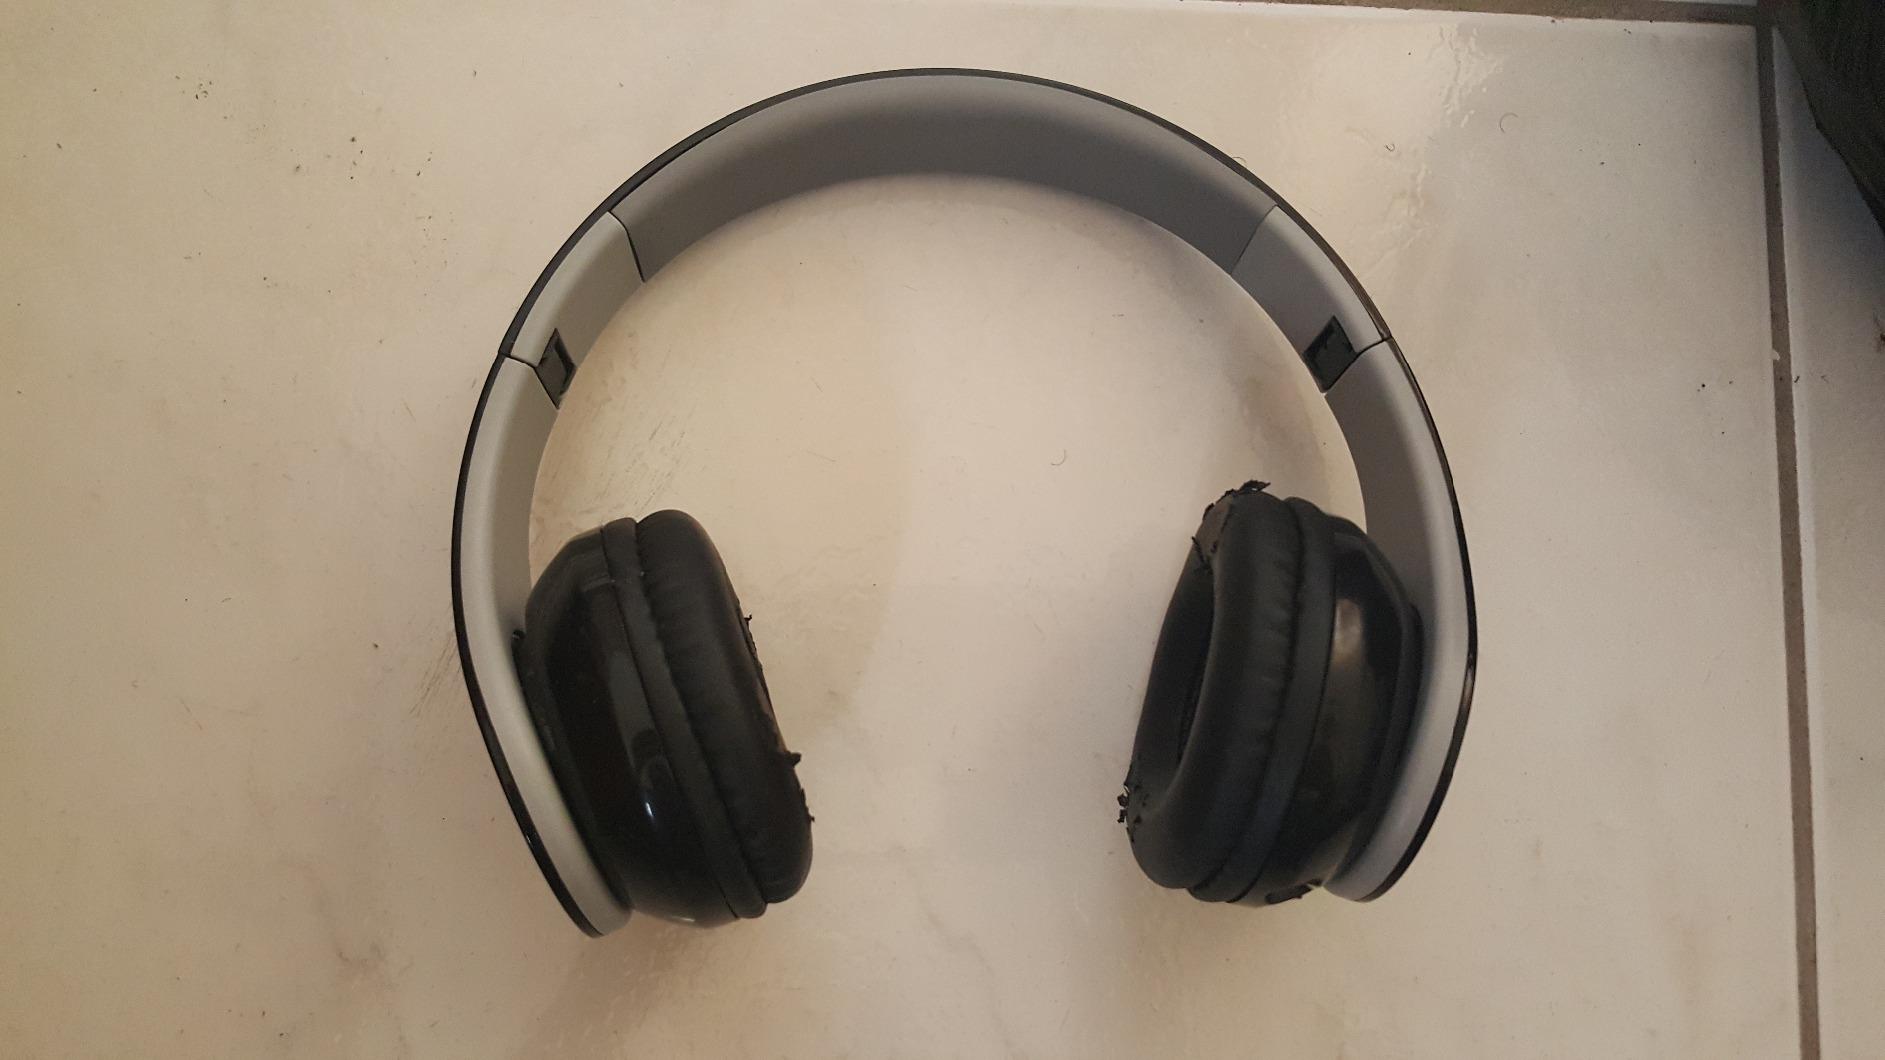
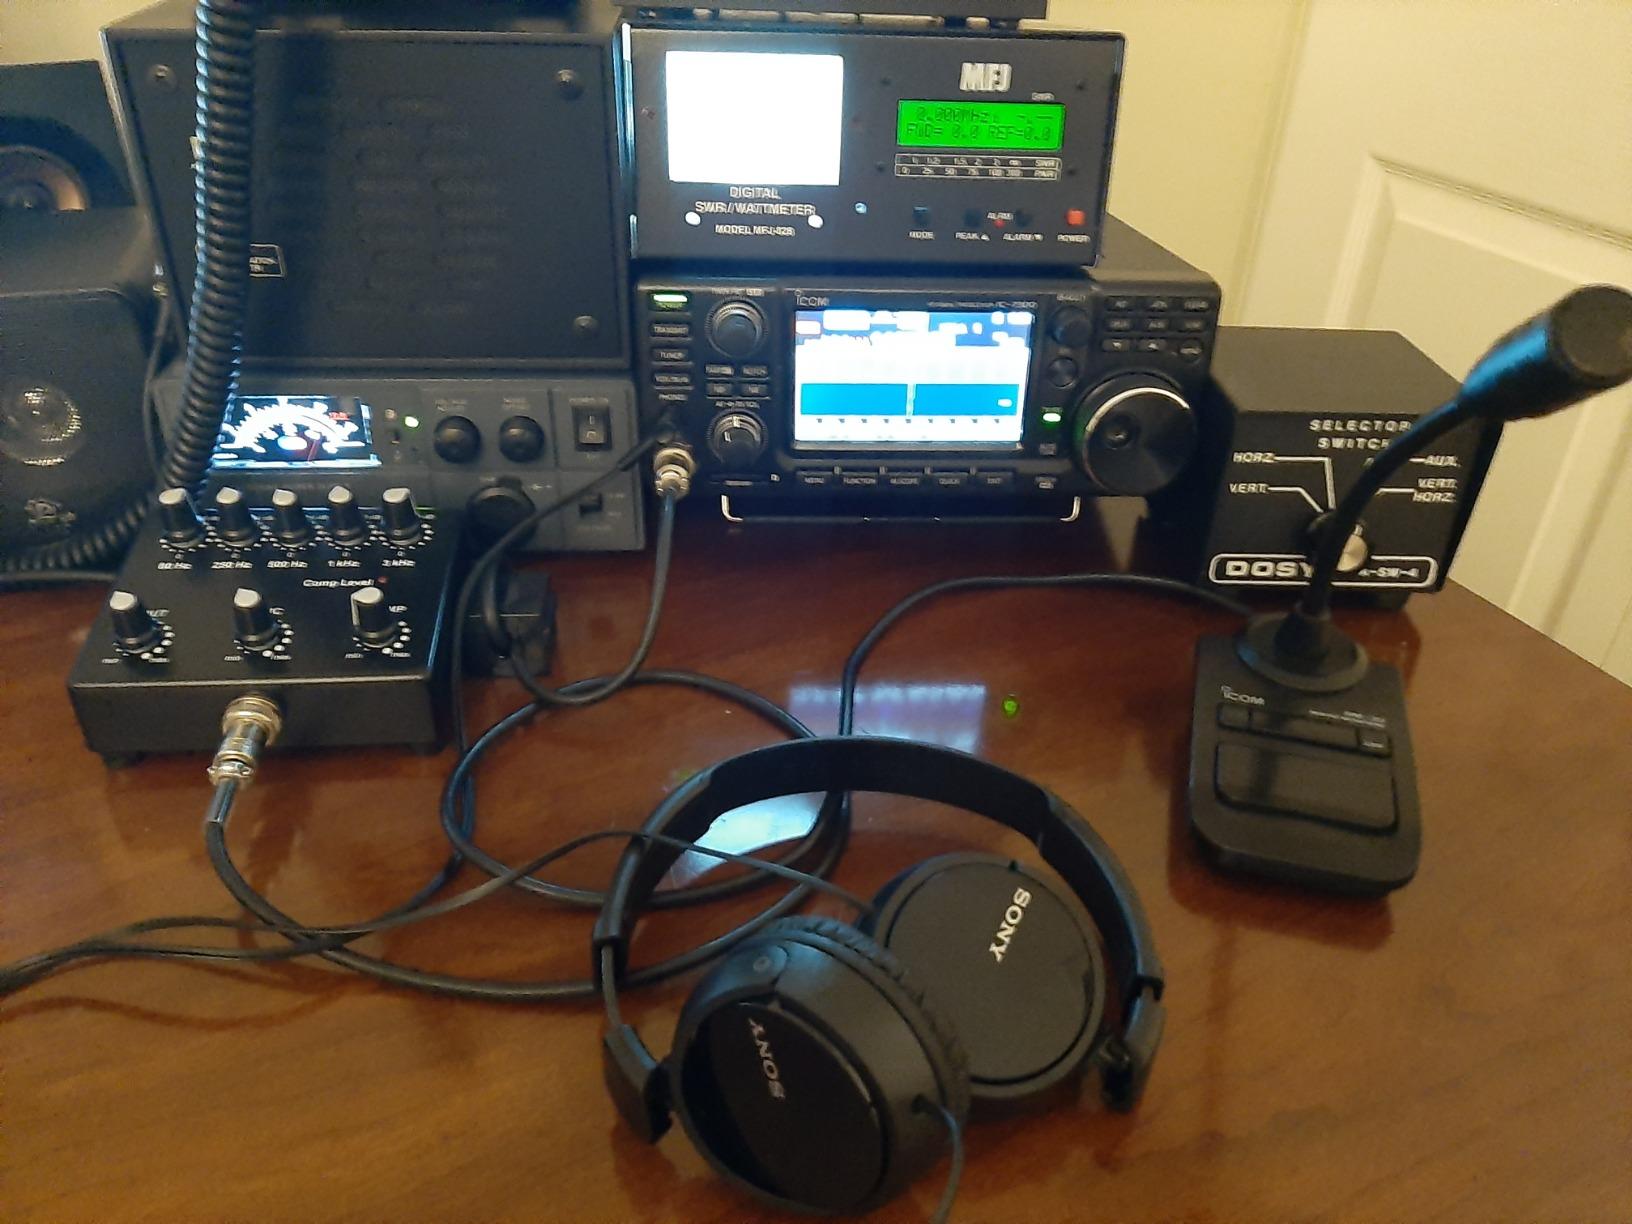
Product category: headphones
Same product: no